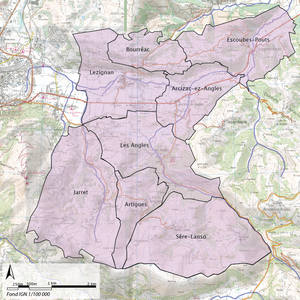
Cartographie de la Communauté de communes de la Baronnie des Angles établie sur un fond de carte
La communauté de communes de la Baronnie des Angles est une ancienne communauté de communes française, située dans le canton de Lourdes-Est du département des Hautes-Pyrénées et la région Midi-Pyrénées. Depuis le 1ᵉʳ janvier 2014, la communauté de communes de la Baronnie des Angles a fusionné avec la communauté de communes du Pays de Lourdes et a donc disparu administrativement.